Displacement (ship)

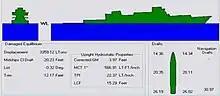
Shipboard stability computer programs can be used to calculate a vessel's displacement.

The process of determining a vessel's displacement begins with measuring its draft. This is accomplished by means of its "draft marks". A merchant vessel has three matching sets: one mark each on the port and starboard sides forward, midships, and astern. These marks allow a ship's displacement to be determined to an accuracy of 0.5%.